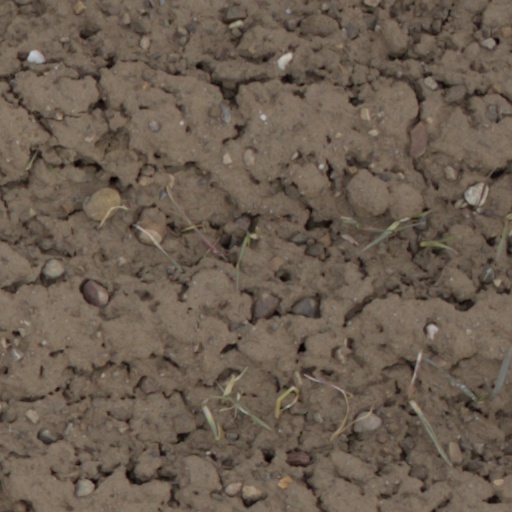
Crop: wheat